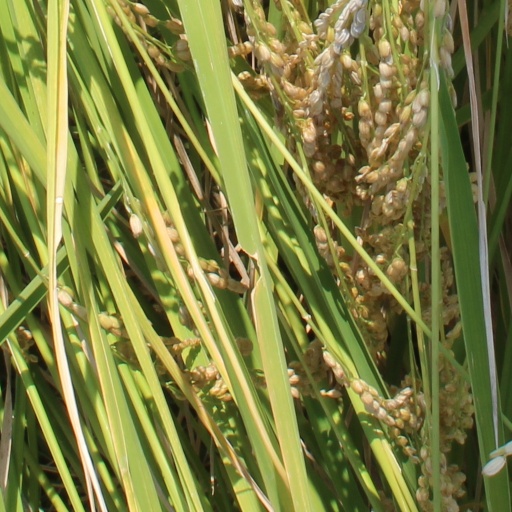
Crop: rice